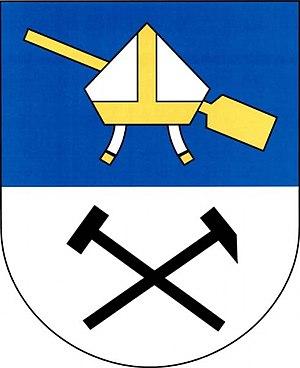
Vrčeň est une commune du district de Plzeň-Sud, dans la région de Plzeň, en République tchèque. Sa population s'élevait à 329 habitants en 2018.